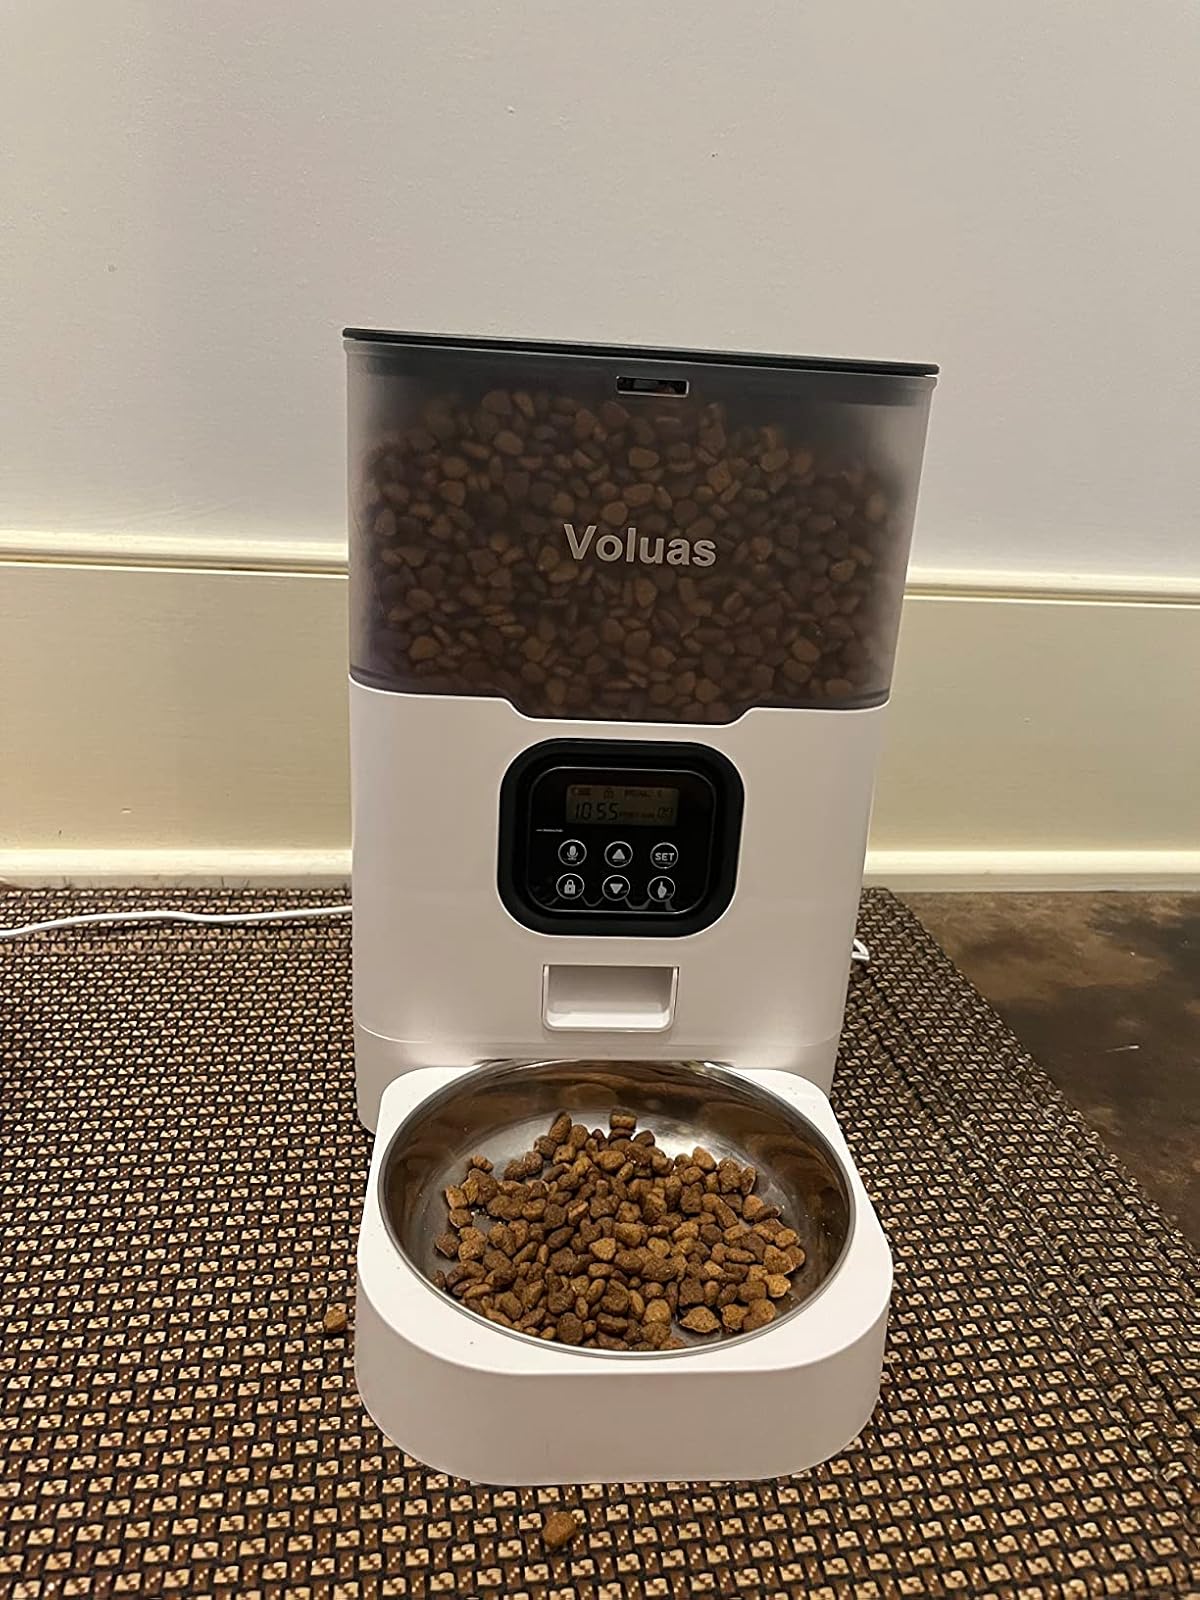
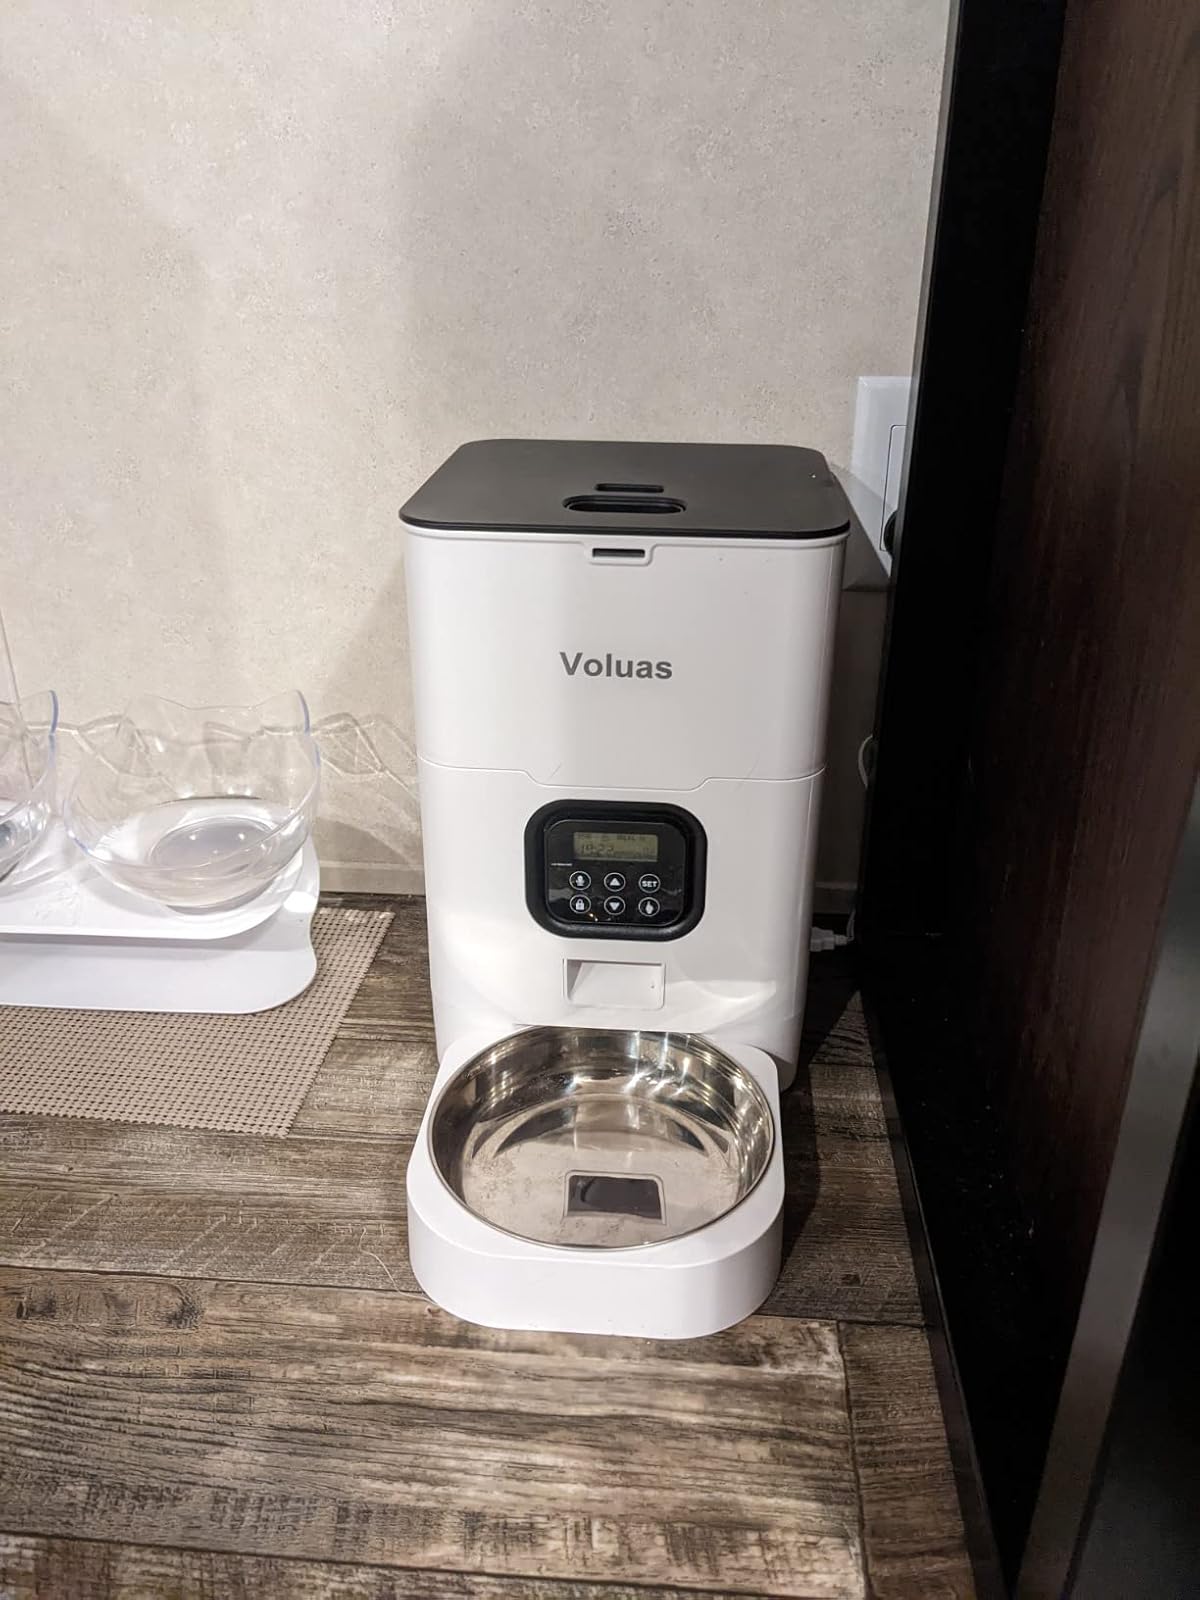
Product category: items_feeder
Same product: no